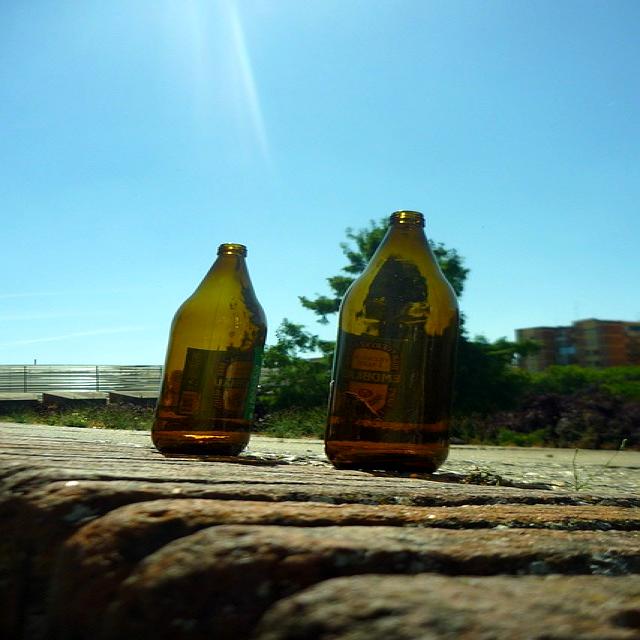
Label: Glass